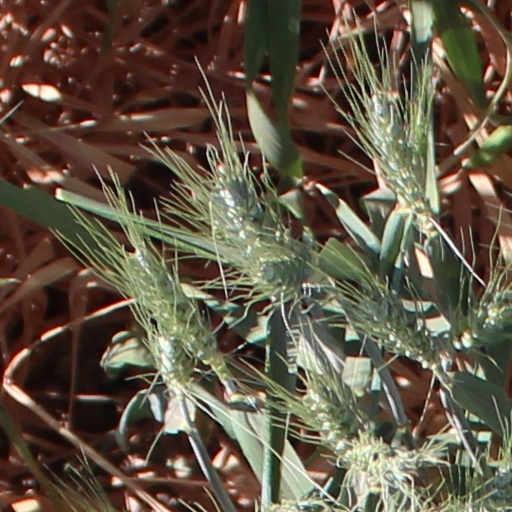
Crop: wheat